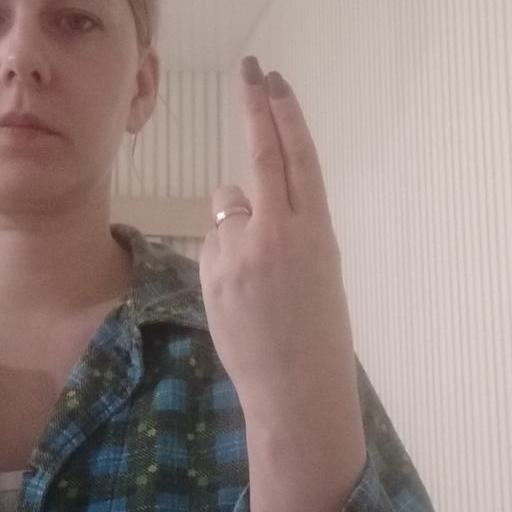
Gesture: two_up_inverted